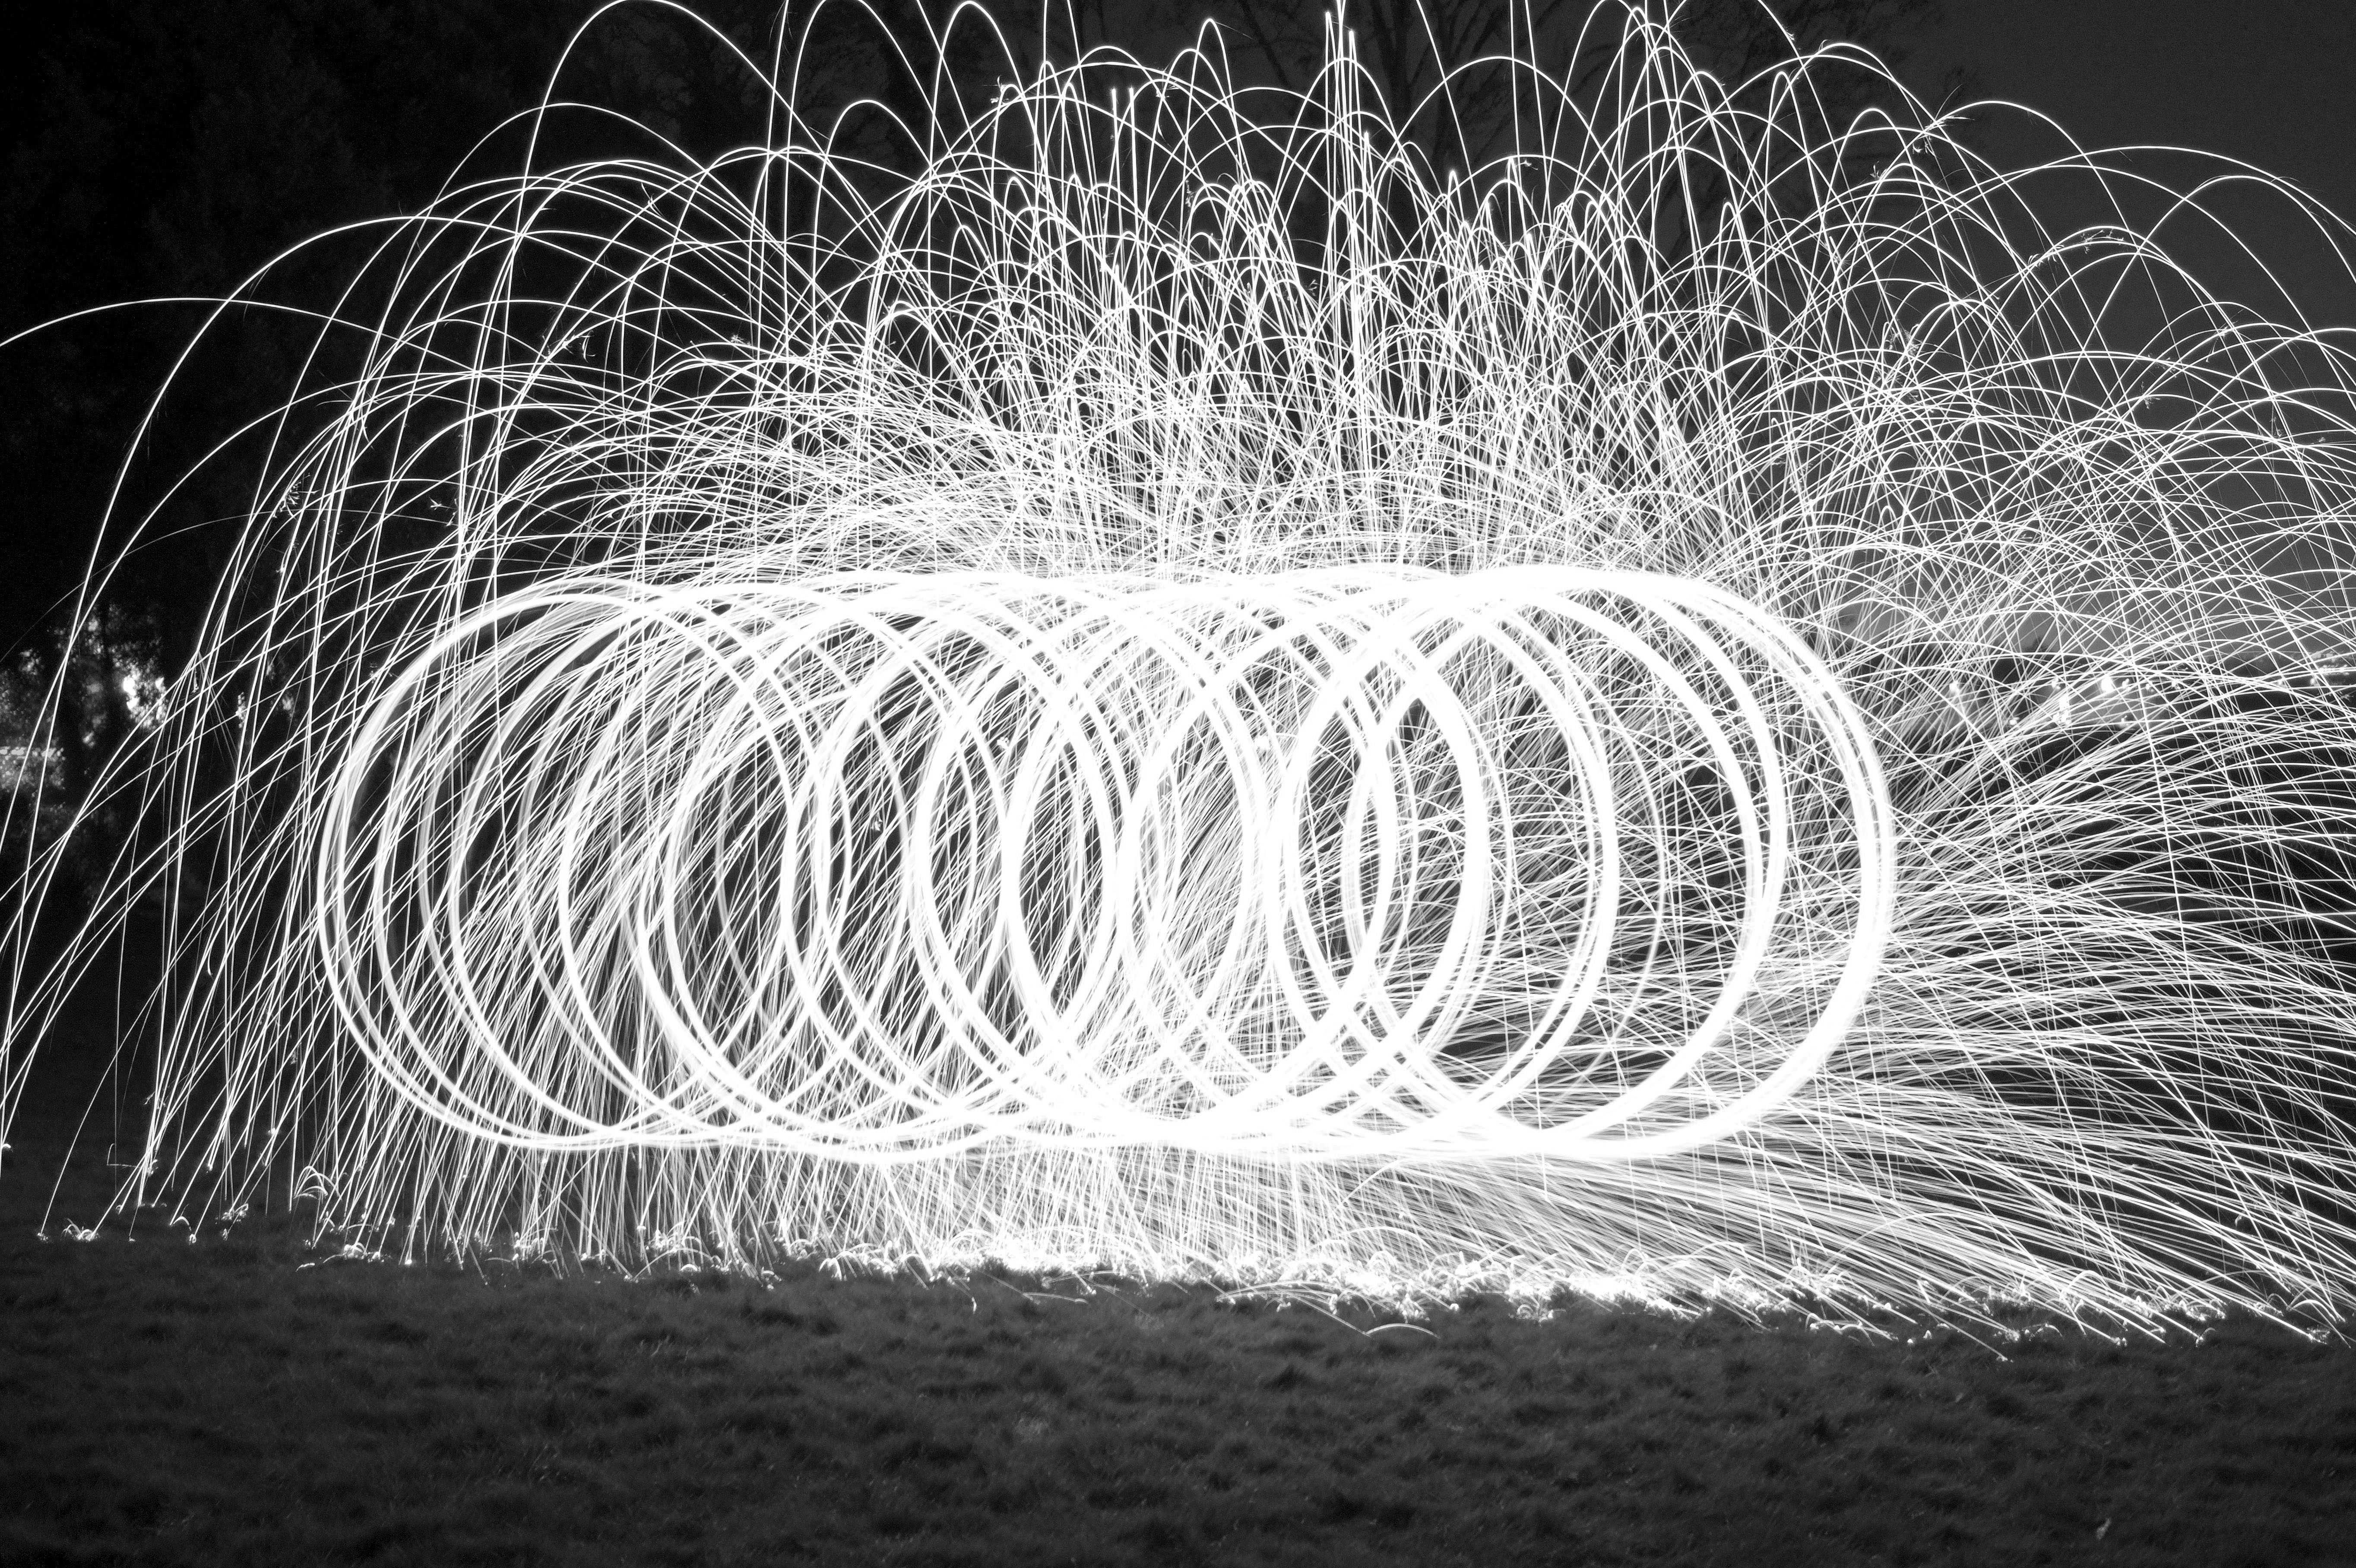
winter, wing, light, black and white, white, steel, sparkler, line, darkness, black, monochrome, wool, material, circle, blackwhite, macro photography, monochrome photography